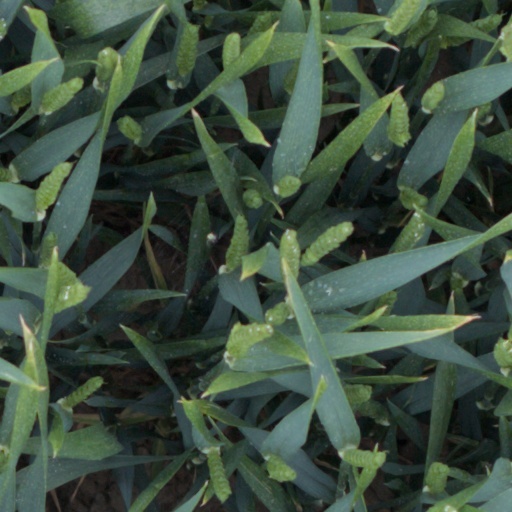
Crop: wheat